EFE

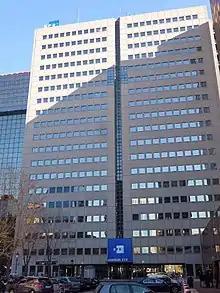

Agencia EFE, S.A. is a Spanish international news agency, the major Spanish-language multimedia news agency and the world's fourth largest wire service after the Associated Press, Reuters, and Agence France-Presse. EFE was created in 1939 by Ramón Serrano Súñer, then Francoist faction's Interior Minister.